Thomas Gibson (footballer)

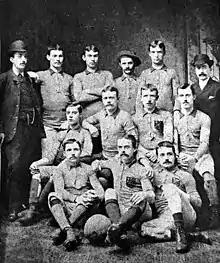
The Olympic Cup-winning team; Gibson is at the bottom left

Gibson was born in Blackburn, the son of William (an iron moulder) and Alice, and lived his whole life in the town.